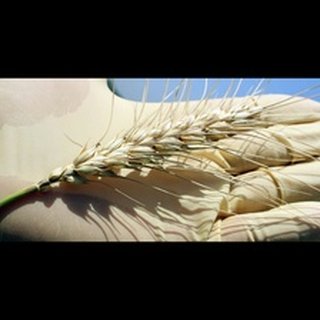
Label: wheat_blast